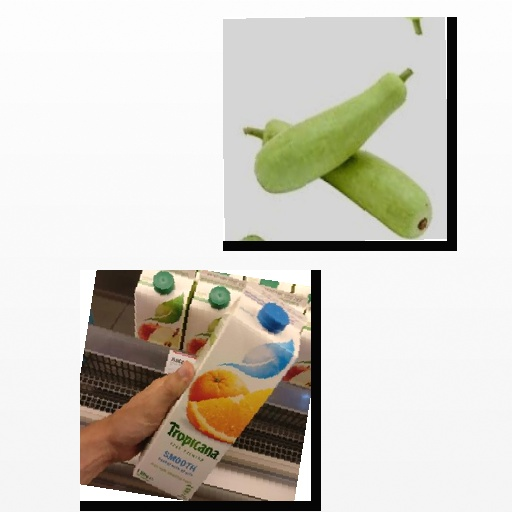
Food items: bottle_gourd, mixed_juice